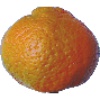
Label: mandarine